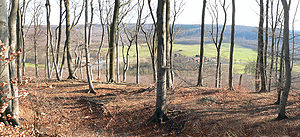
Naturpark Elm-Lappwald
Udsigt gennem bøgeskoven, mod Reitlingstal i Elm
Naturpark Elm-Lappwald er en naturpark i det sydøstlige del af den tyske delstat Niedersachsen, øst for Braunschweig. Naturparken omfatter de nord for Harzen liggende skovklædte højdedrag i Lappwald, Dorm og Elm, samt lavningen Helmstedter Mulde mod øst. Området er kendetegnet ved bølgende bakkeland, med fossilrige muslingkalklag i bjergryggen.